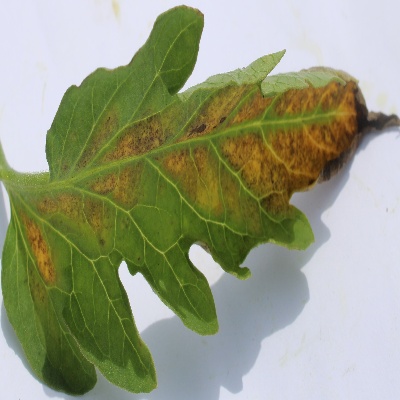
Crop: Tomato
Condition: septoria leaf spot